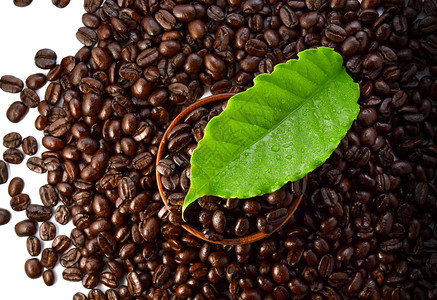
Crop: unknown
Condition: coffee